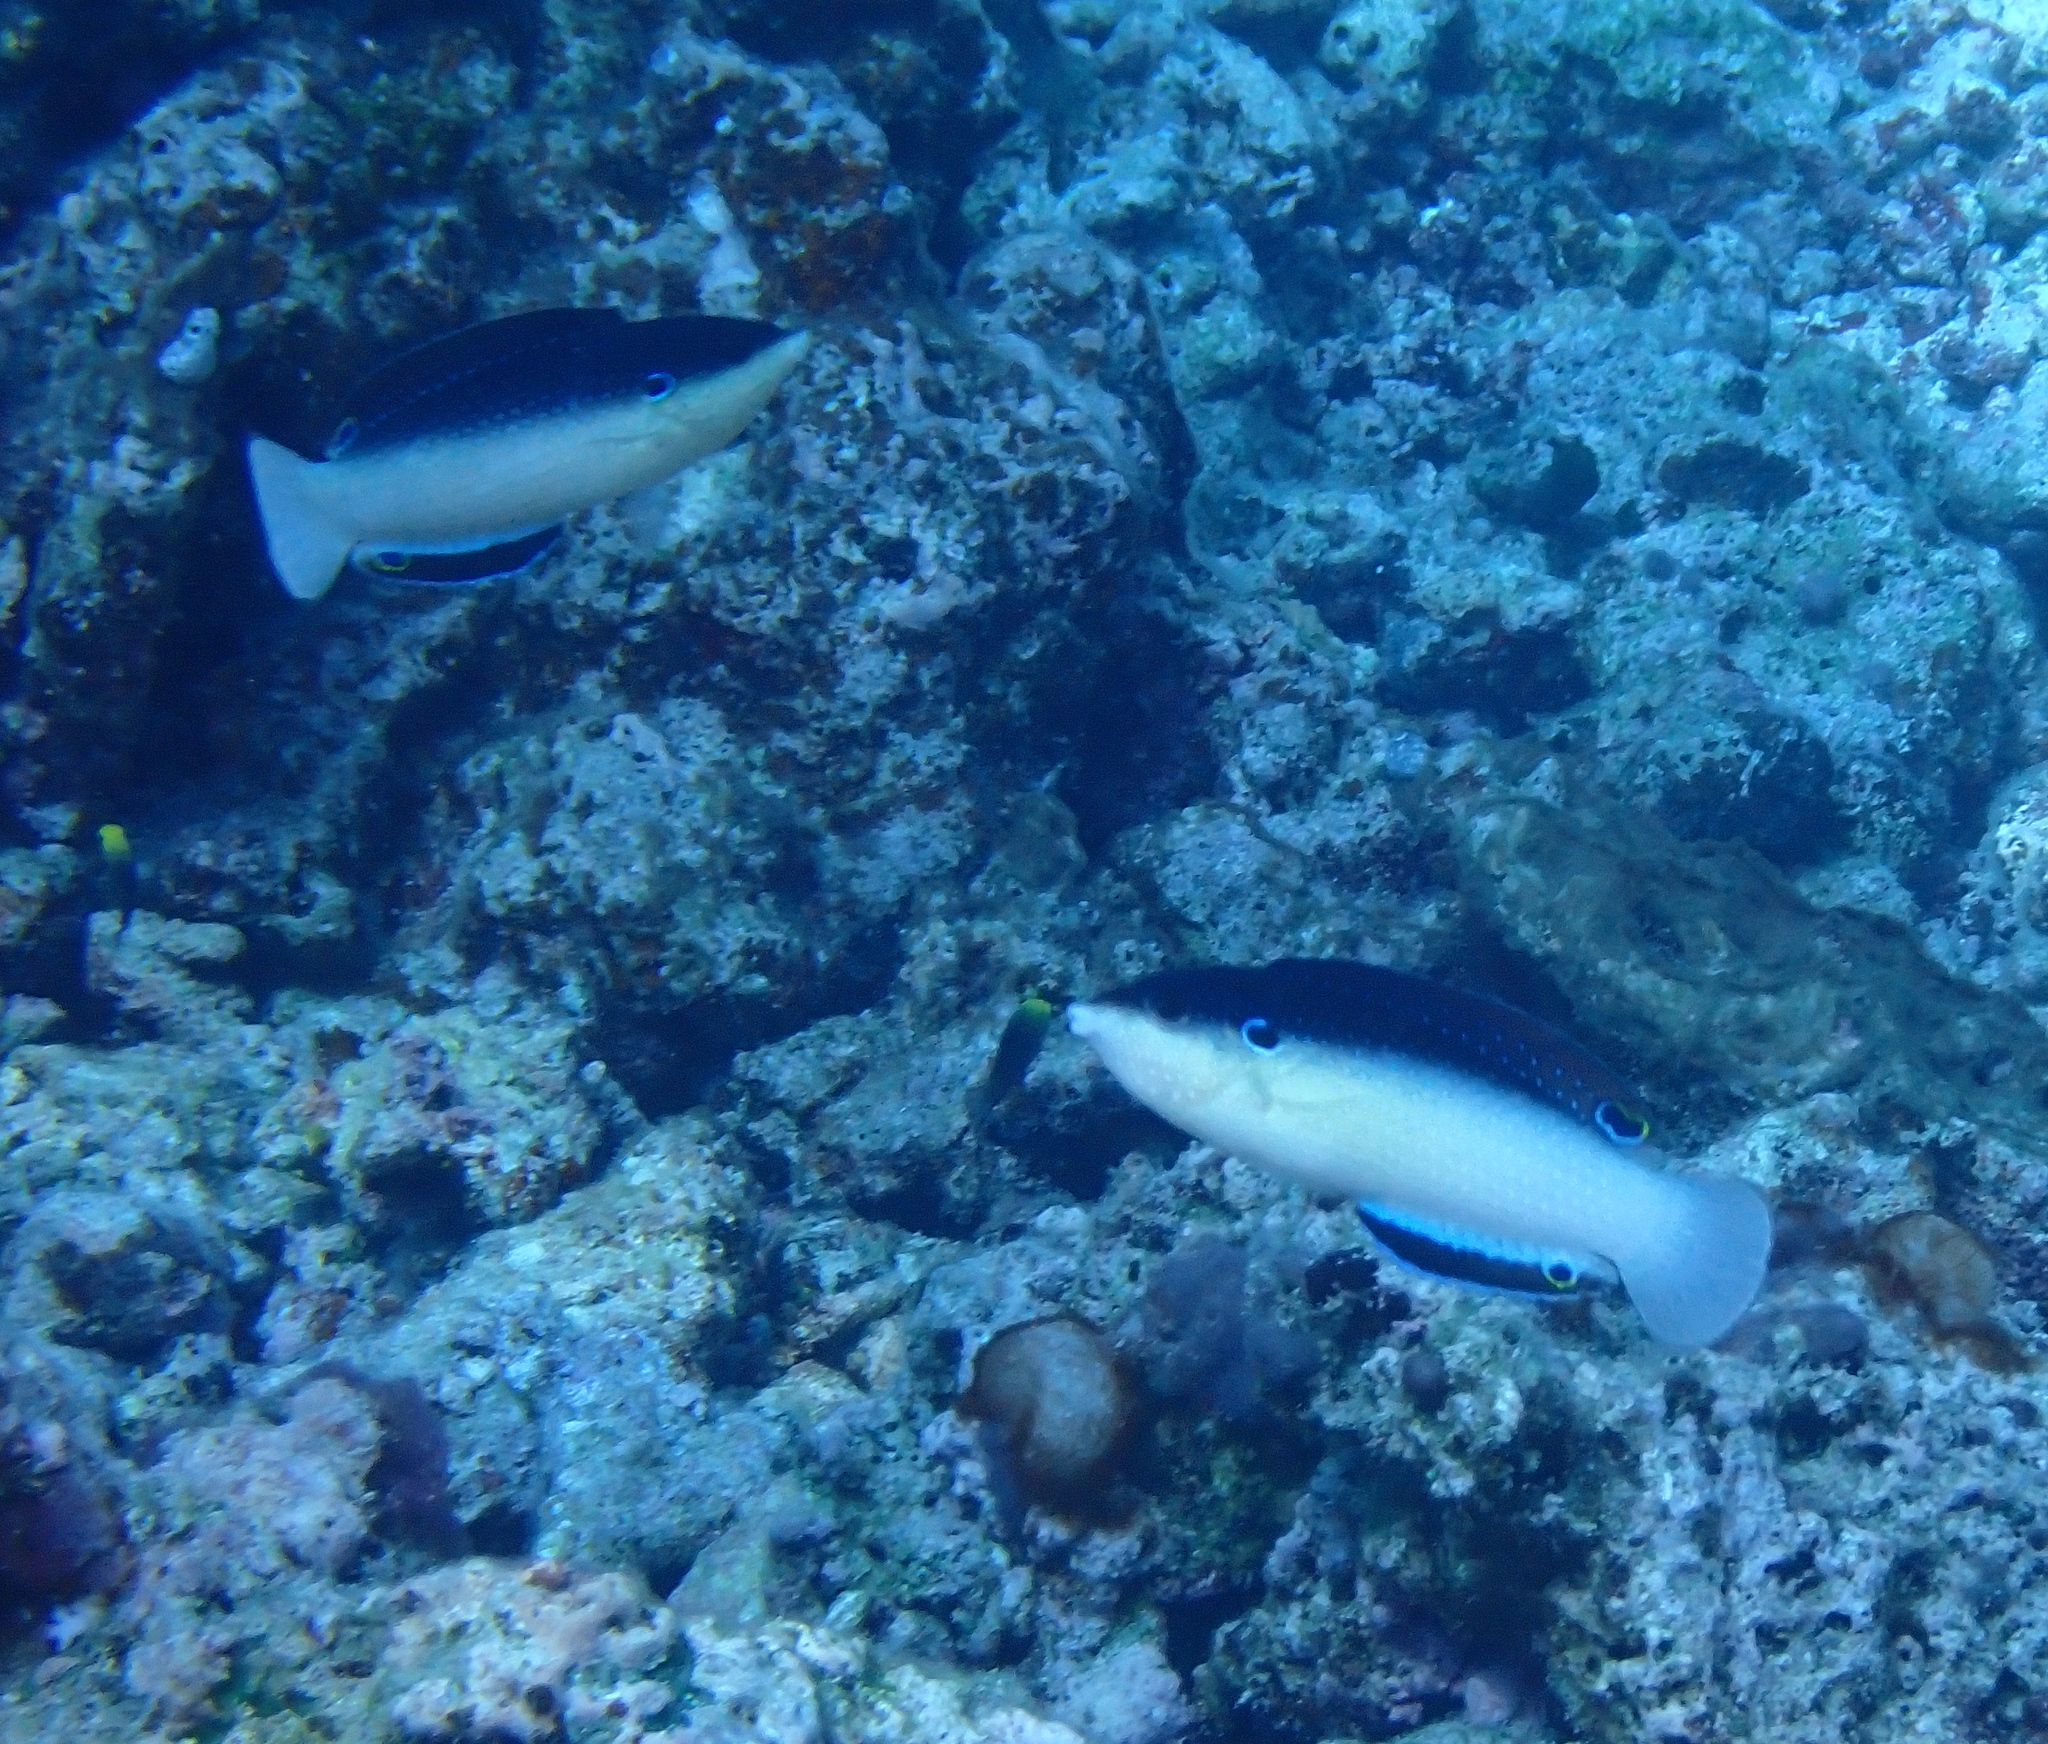
fish (species not among the labelled classes)